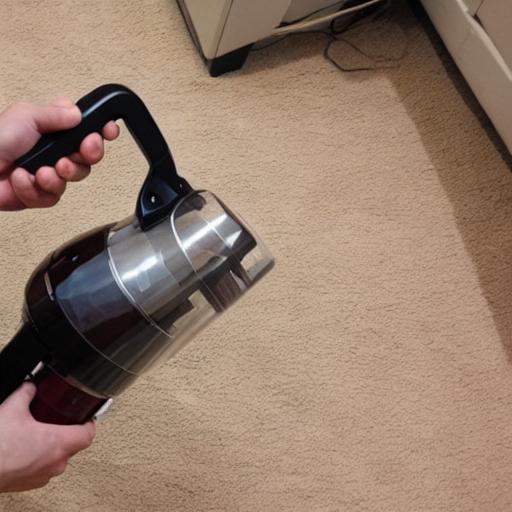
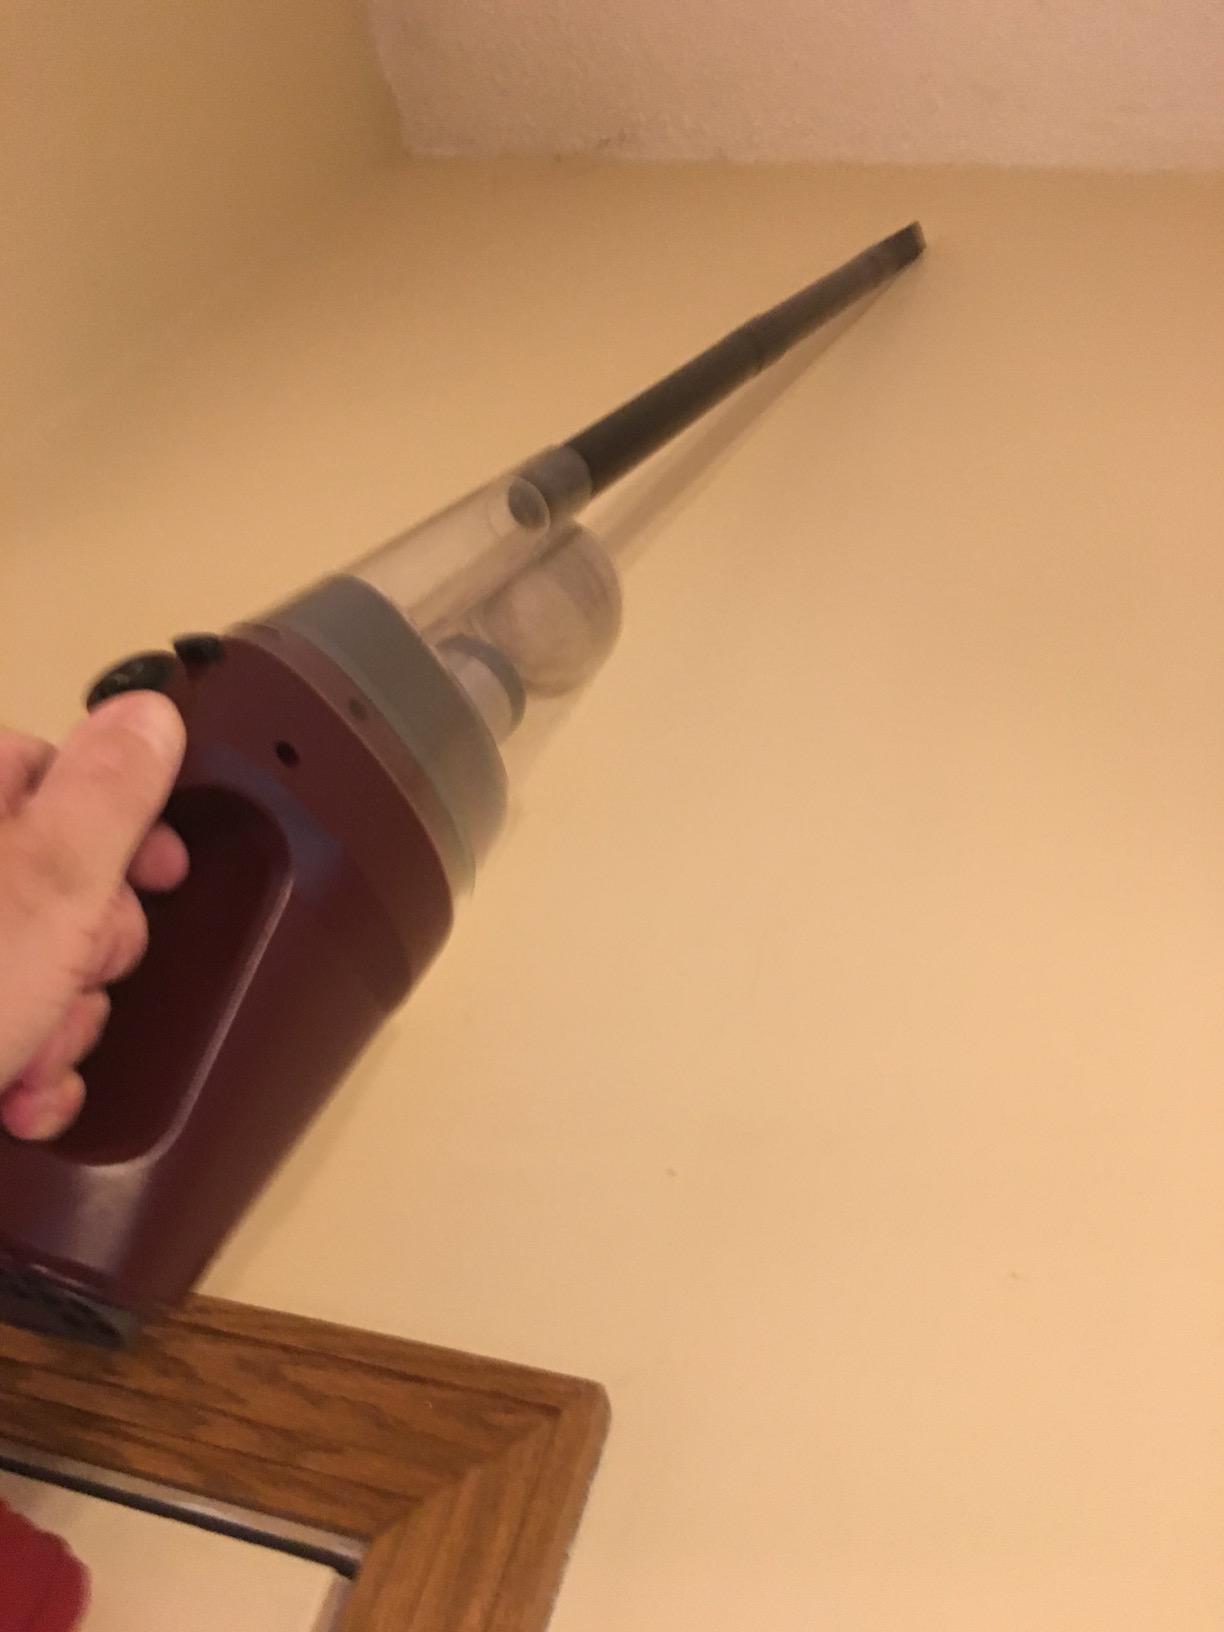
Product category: items_vacuum
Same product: no